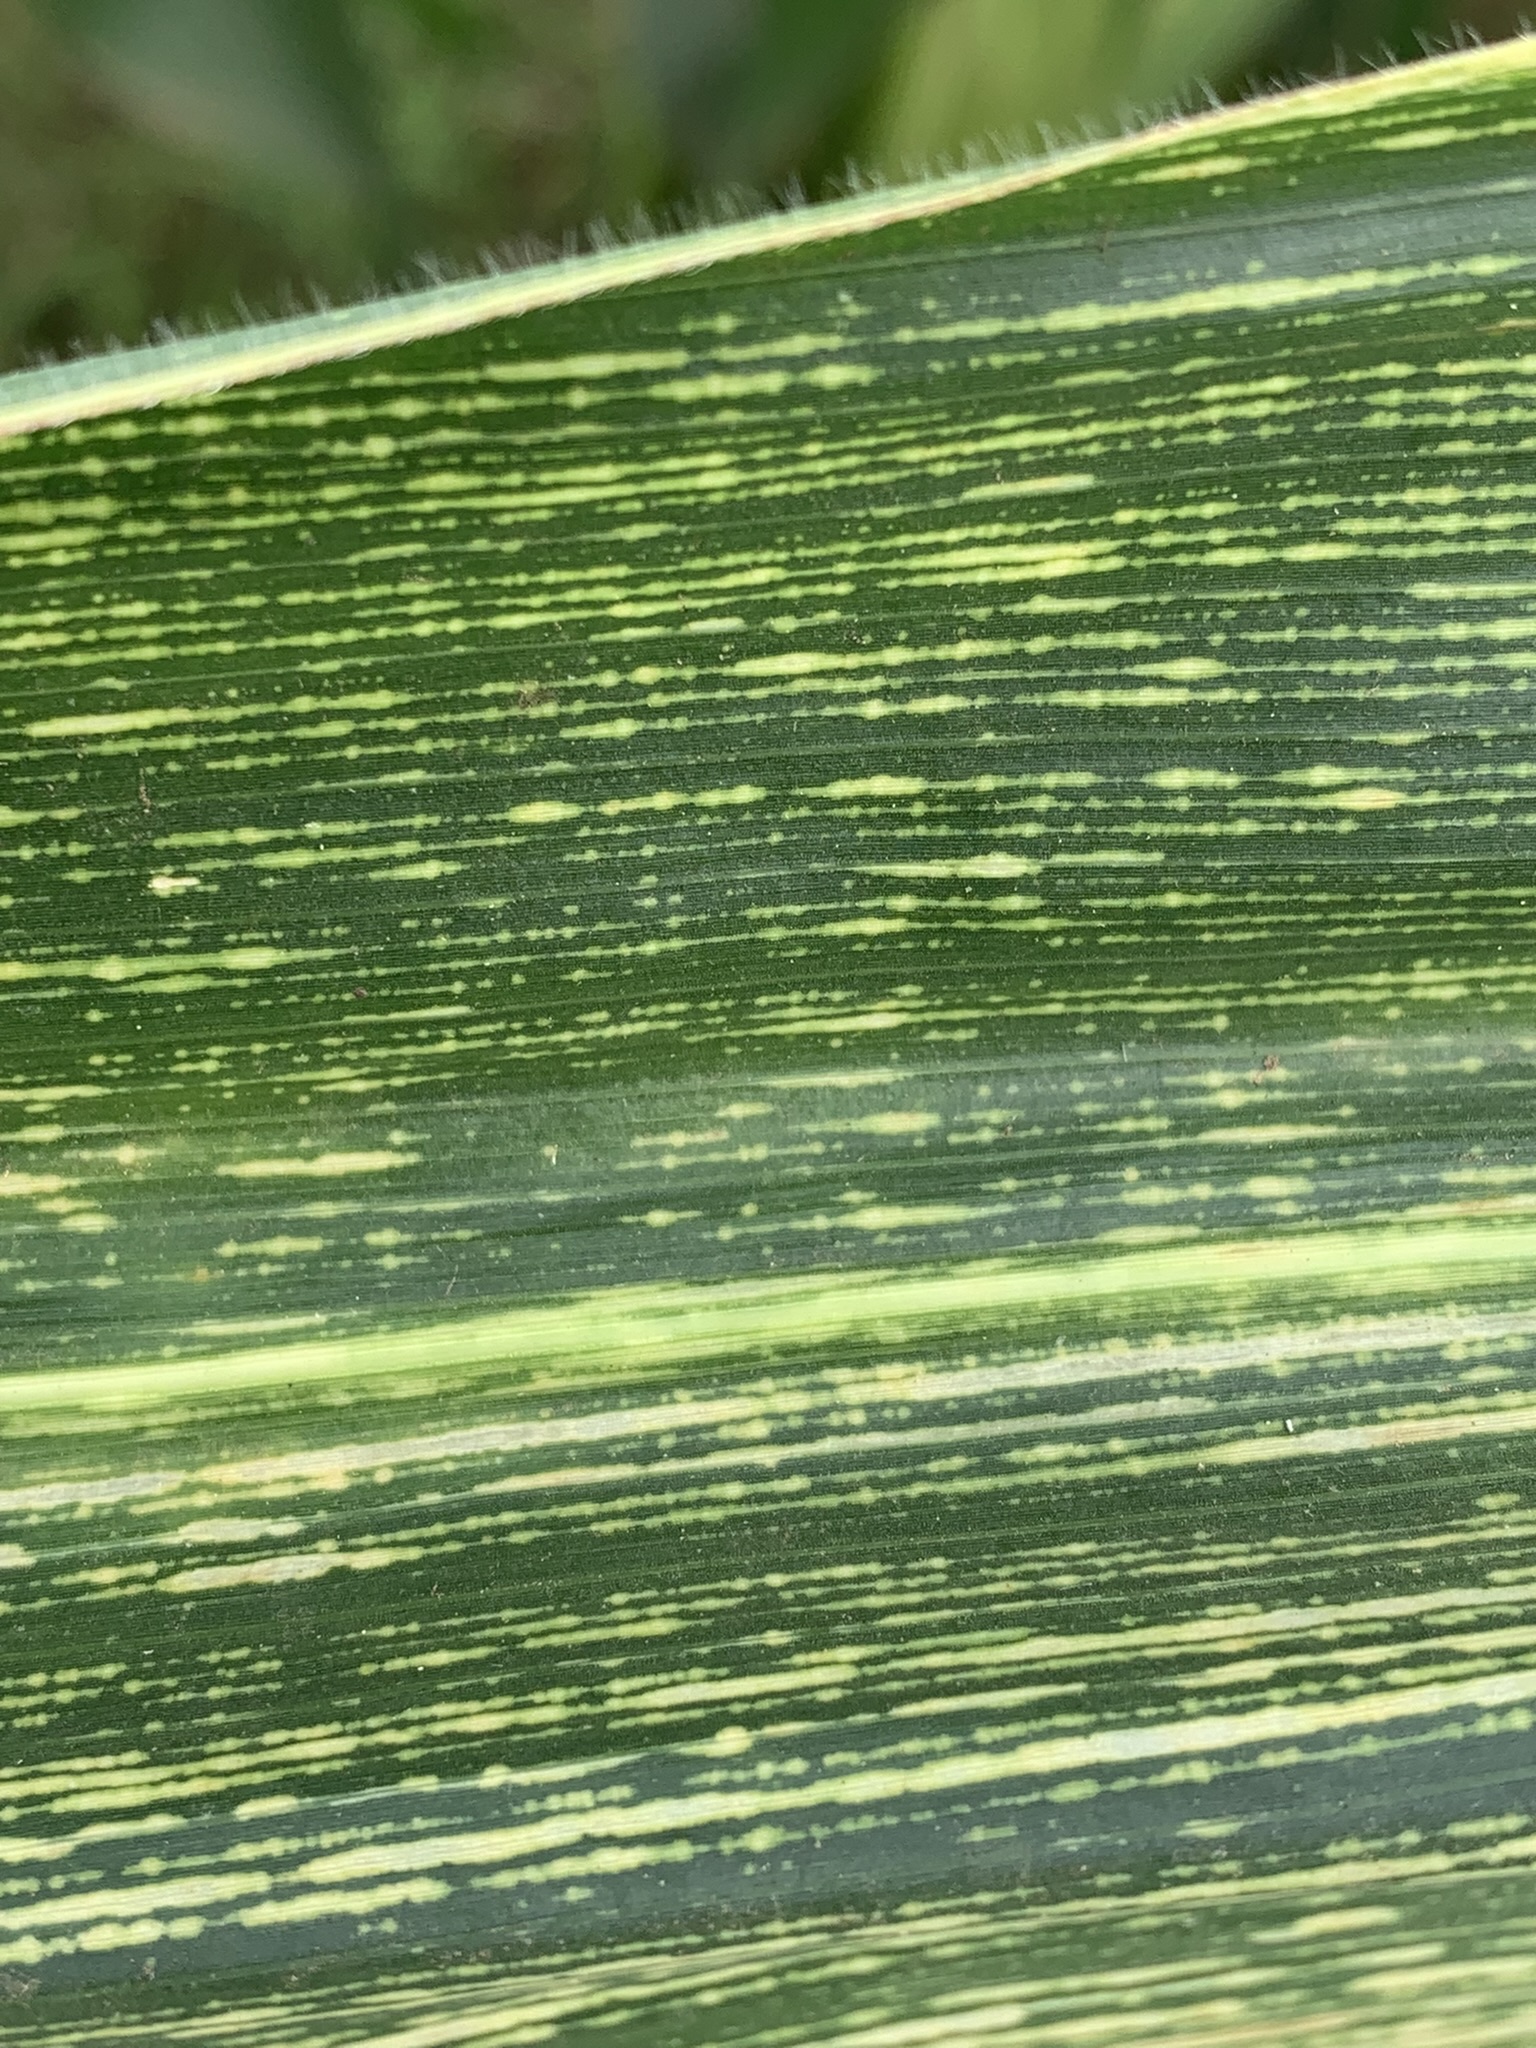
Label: MSV